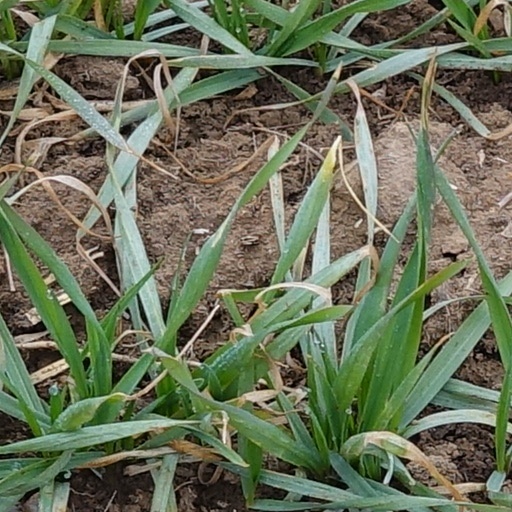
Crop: wheat